Stephen Nolan

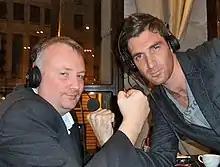
Nolan (left) posing with Paul Martin

In total, Nolan has won twelve Sony Radio Academy Awards. Of these, seven are Gold, giving him the record for the most Golds in the history of the awards. Five of these were awarded during his time with Belfast CityBeat radio, including: UK Speech Broadcaster of the Year 2003 and for his show, "The Nolan Show", The Speech Programme Award of the Year 2006. He also won the Royal Television Society's Regional Presenter of the Year Award in 2005 and 2006, as well as being nominated for the National Presenter Award in 2008.